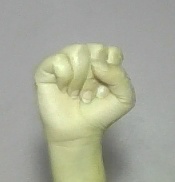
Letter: saad